Ellis Island Immigrant Hospital

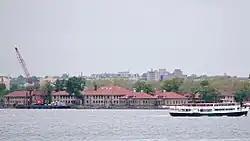
Ellis Island Immigrant Hospital

The Ellis Island Immigrant Hospital (also known as USPHS Hospital No. 43) was a United States Public Health Service hospital on Ellis Island, in New York Harbor, that operated from 1902 to 1951. The hospital is part of the Statue of Liberty National Monument. While the monument is managed by the National Park Service as part of the National Parks of New York Harbor office, the south side of Ellis Island, including the hospital, is managed by the non-profit Save Ellis Island Foundation and has been off-limits to the general public since its closing in 1954.